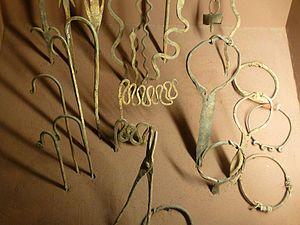
Objets rituels en fer. Installés sur un autel familial pour contrecarrer les sorciers. Ils font l'objet de libations de bière de mil (taches blanchâtres) ou de sacrifices sanglants (coulées noirâtres). Lobi. Burkina Faso/Côte d'Ivoire. Musée africain de Lyon.